Hermann Hesse

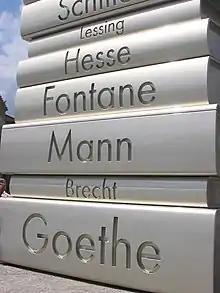
"Modern Book Printing" from the Walk of Ideas in Berlin, Germany

In 1881, when Hesse was four, the family moved to Basel, Switzerland, staying for six years and then returning to Calw. After successful attendance at the Latin School in Göppingen, Hesse entered the Evangelical Theological Seminary of Maulbronn Abbey in 1891. The pupils lived and studied at the abbey, one of Germany's most beautiful and well-preserved, attending 41 hours of classes a week. Although Hesse did well during the first months, writing in a letter that he particularly enjoyed writing essays and translating classic Greek poetry into German, his time in Maulbronn was the beginning of a serious personal crisis. In March 1892, Hesse showed his rebellious character, and, in one instance, he fled from the Seminary and was found in a field a day later. Hesse began a journey through various institutions and schools and experienced intense conflicts with his parents. In May, after an attempt at suicide, he spent time at an institution in Bad Boll under the care of theologian and minister Christoph Friedrich Blumhardt. Later, he was placed in a mental institution in Stetten im Remstal, and then a boys' institution in Basel. At the end of 1892, he attended the Gymnasium in Cannstatt, now part of Stuttgart. In 1893, he passed the One Year Examination, which concluded his schooling. The same year, he began spending time with older companions and took up drinking and smoking.